Stephen A. Kent

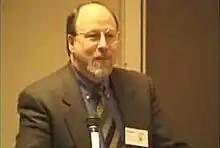
Kent in 2000

Stephen A. Kent is a professor in the Department of Sociology at the University of Alberta in Edmonton. He researches new religious movements (NRMs), and has published research on several such groups including the Children of God (The Family), the Church of Scientology, and other NRMs operating in Canada.